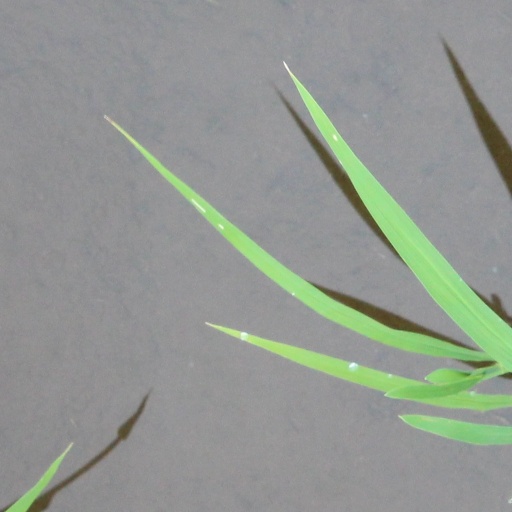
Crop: rice